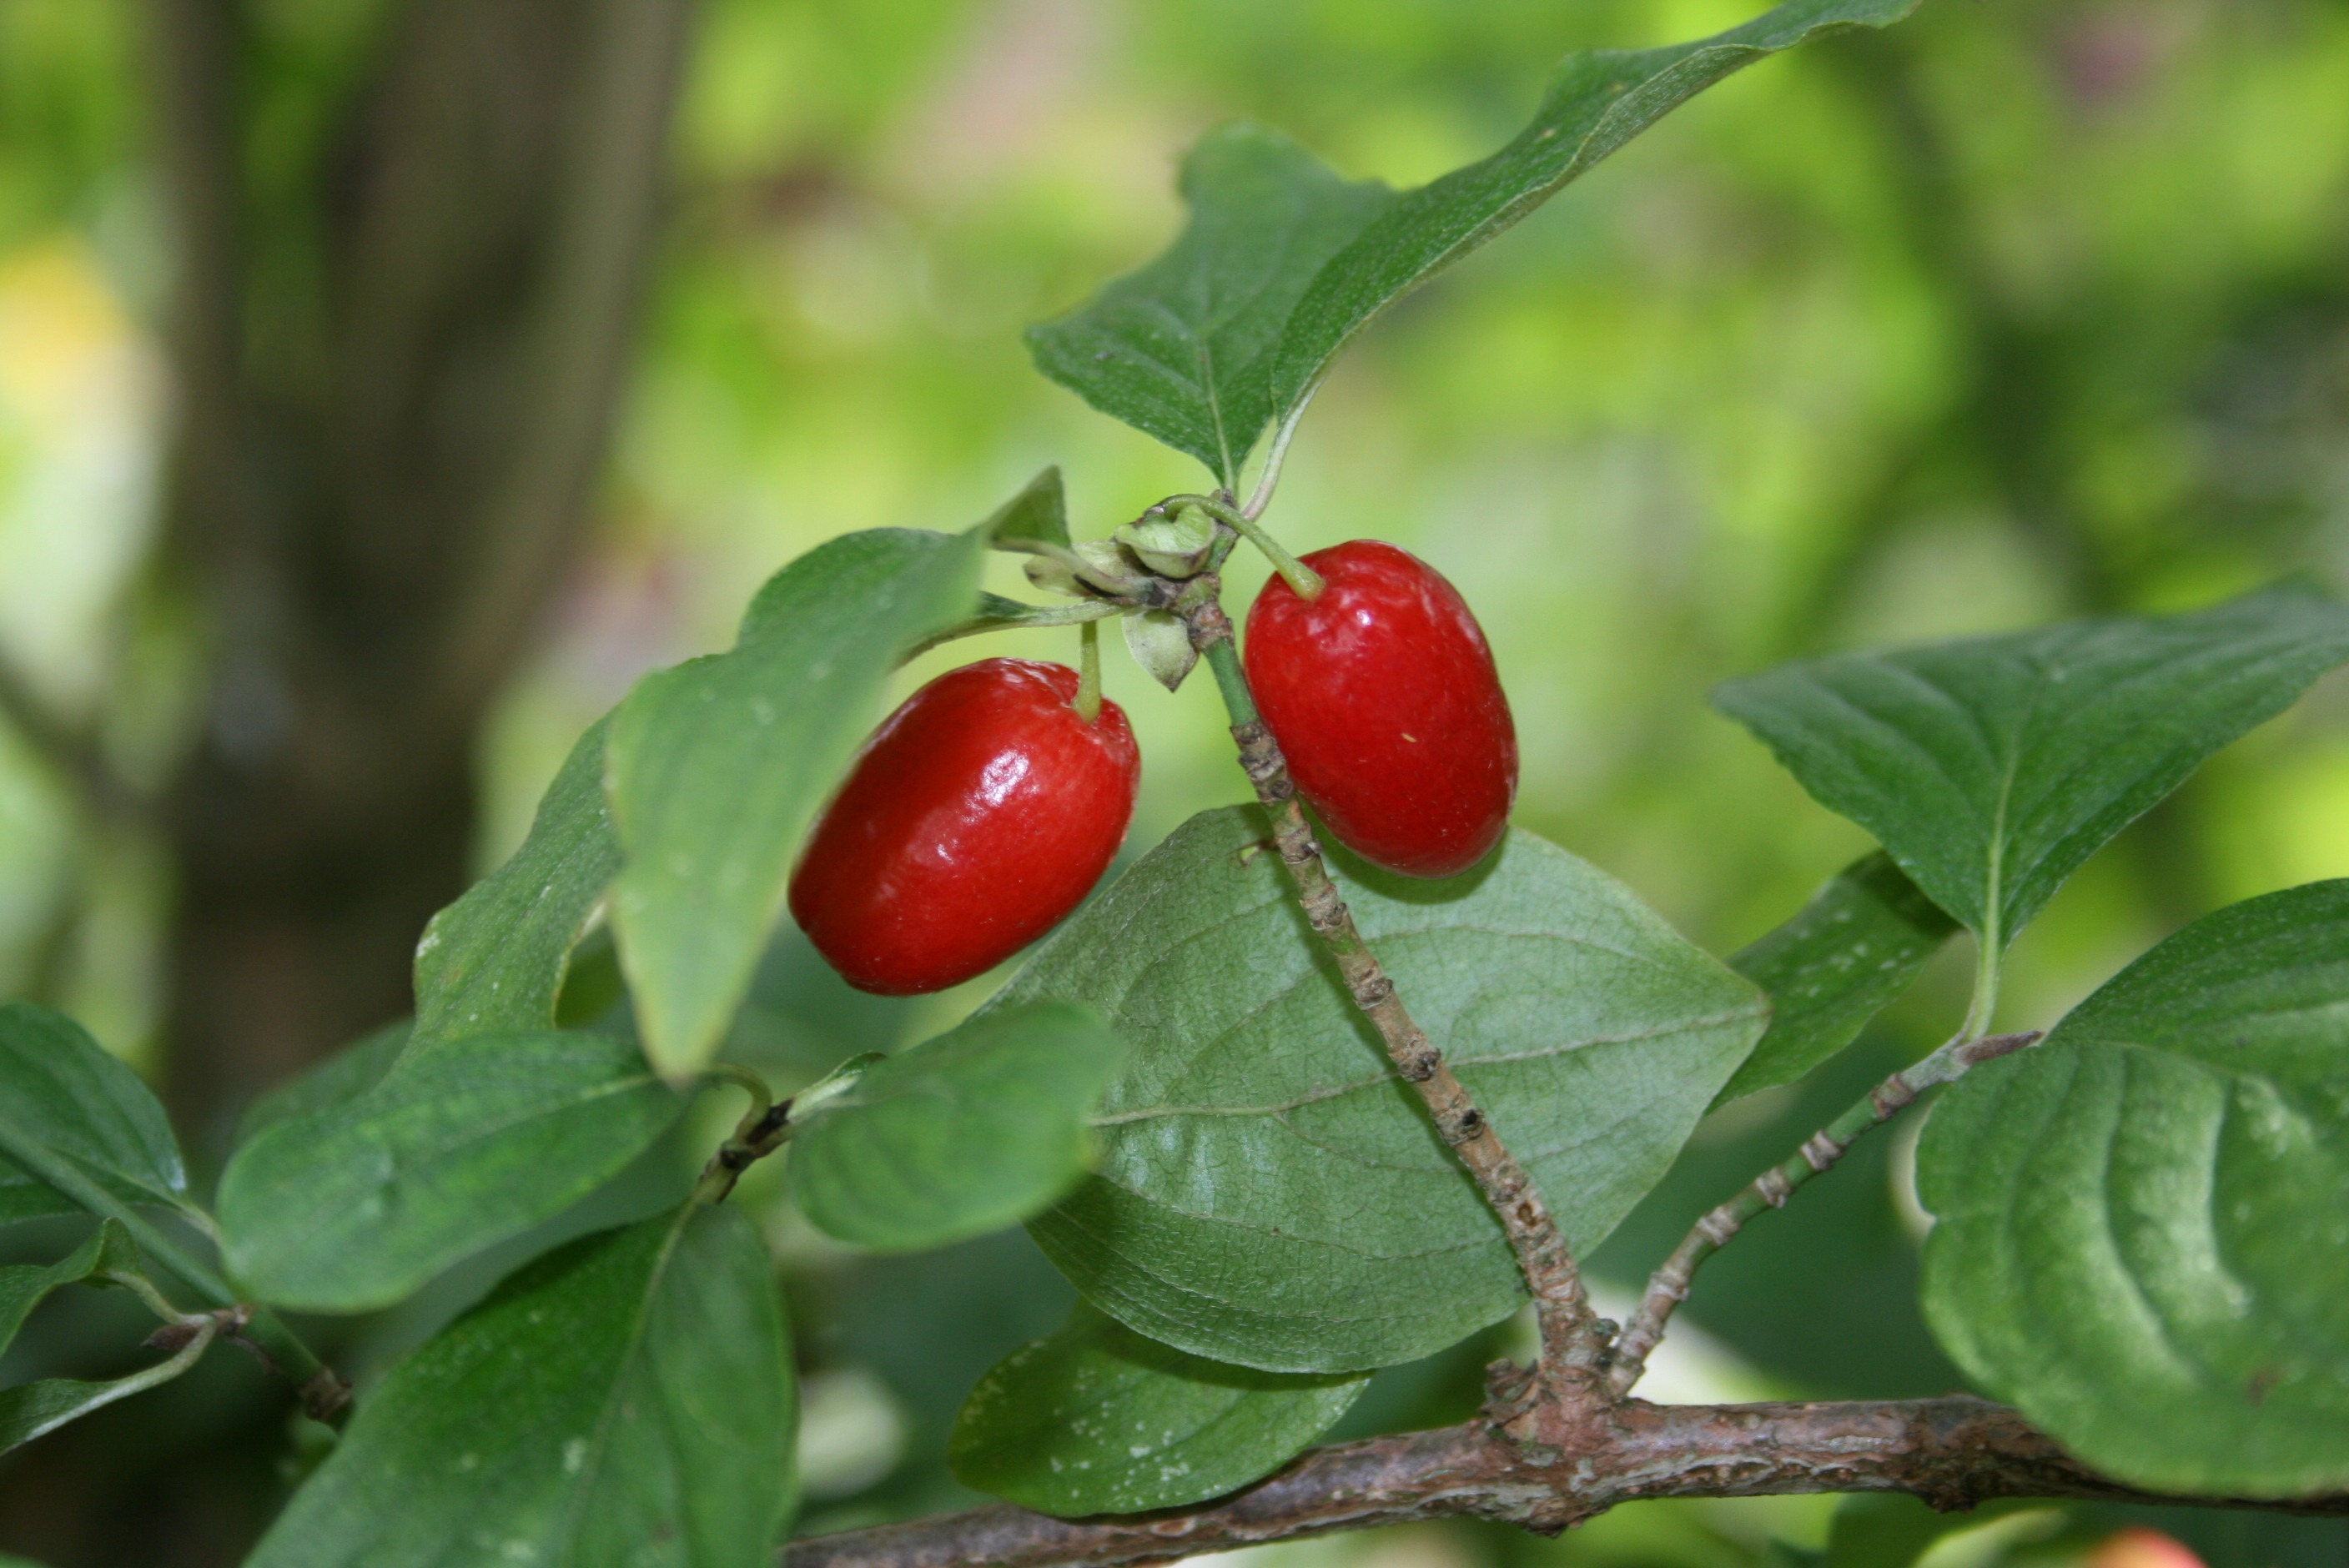
nature, branch, plant, fruit, berry, flower, food, red, produce, vegetable, shrub, peppers, rose hip, flowering plant, acerola, malpighia, lingonberry, sammelfrucht, land plant